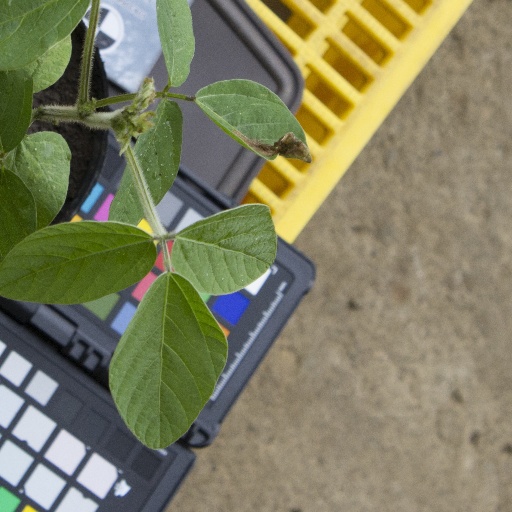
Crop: soybean